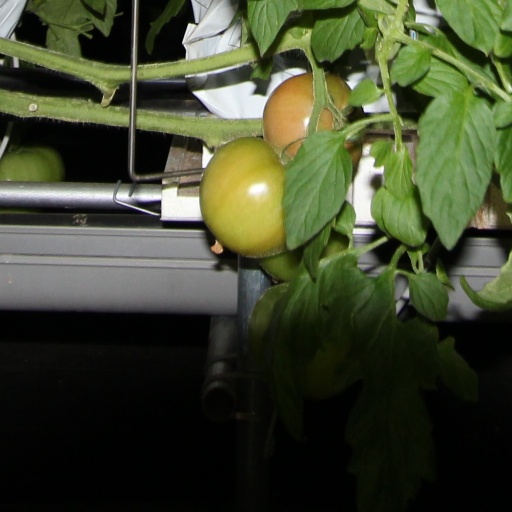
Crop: tomato